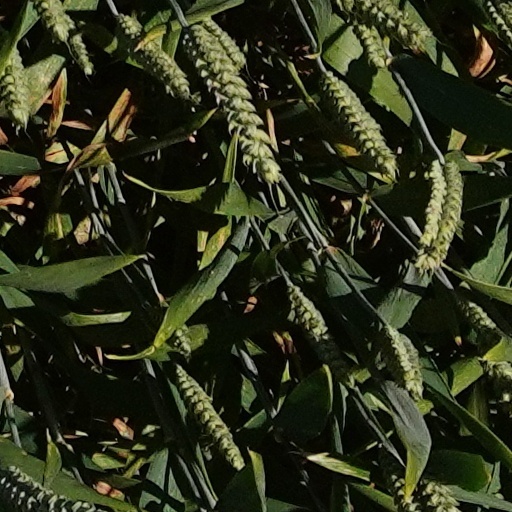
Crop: wheat